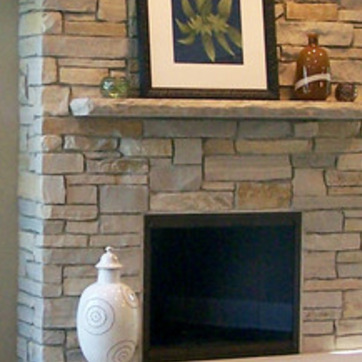
Material: stone